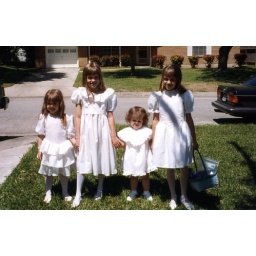
girls in white dresses